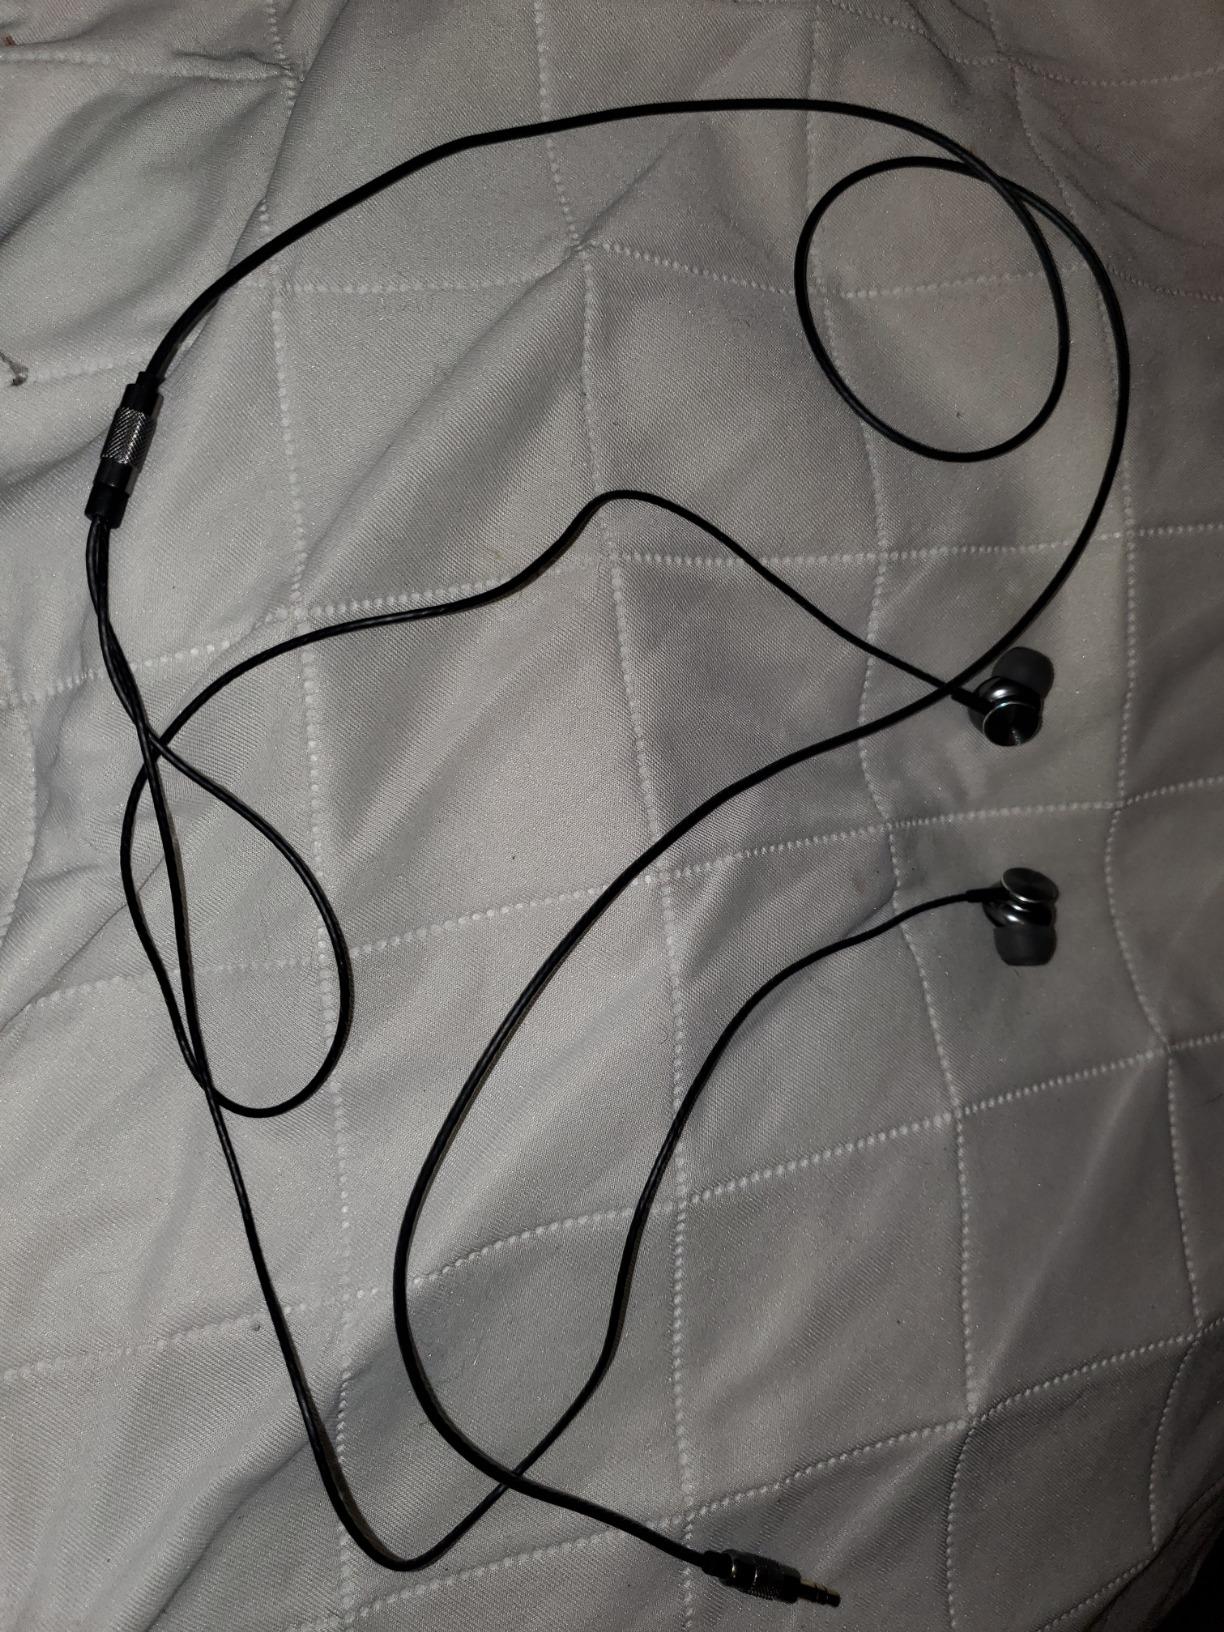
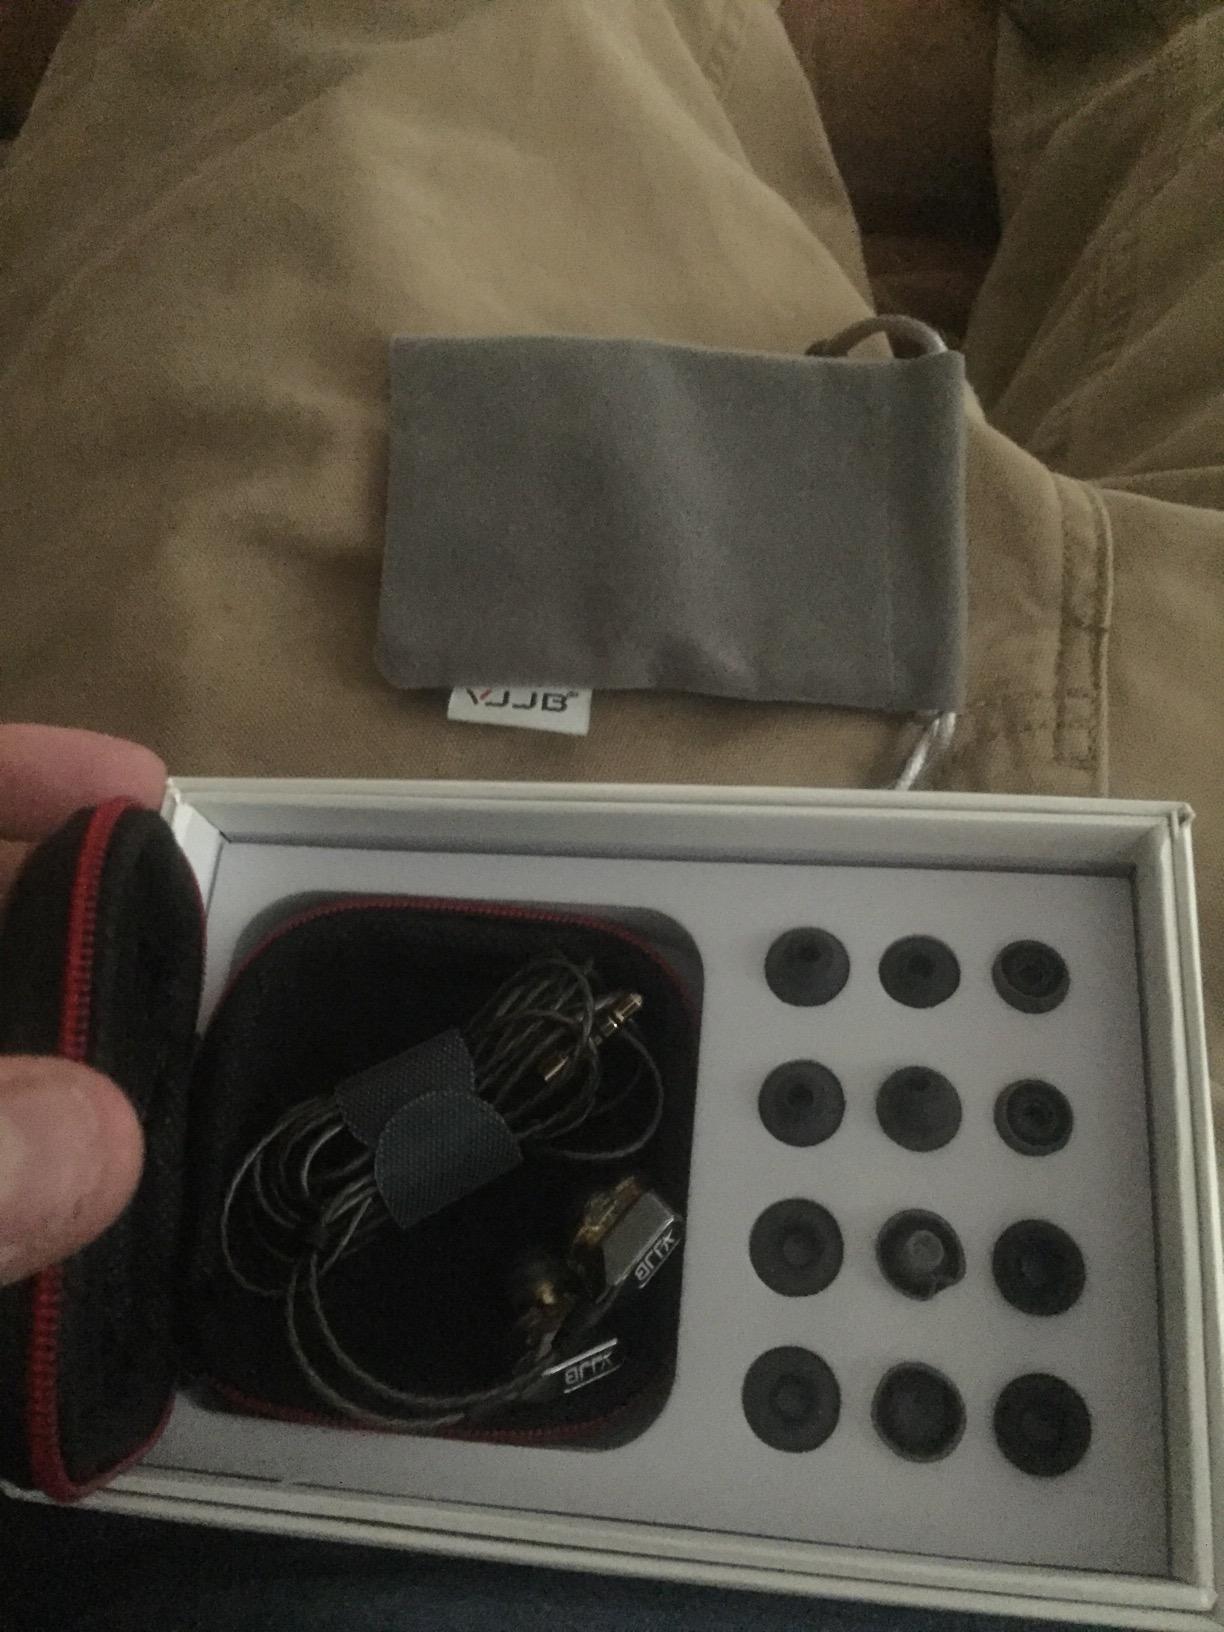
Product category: headphones
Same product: no